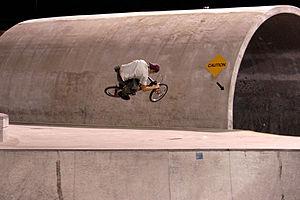
Le Louisville Extreme Park, désormais dénommé David Armstrong Extreme Park est un parc de 3 700 m² spécialement conçu pour les amateurs de skateboard situé dans la ville de Louisville aux États-Unis. Géré par la ville mais non surveillé, il est ouvert 24 heures sur 24 depuis le 5 avril 2002. Le parc a été nationalement reconnu après la sortie du film de Tony Hawk relatif à sa tournée Secret Skatepark Tour où il passa par le parc.